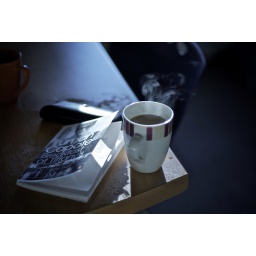
New book and cup of coffee, exactly what you need in the mornings,